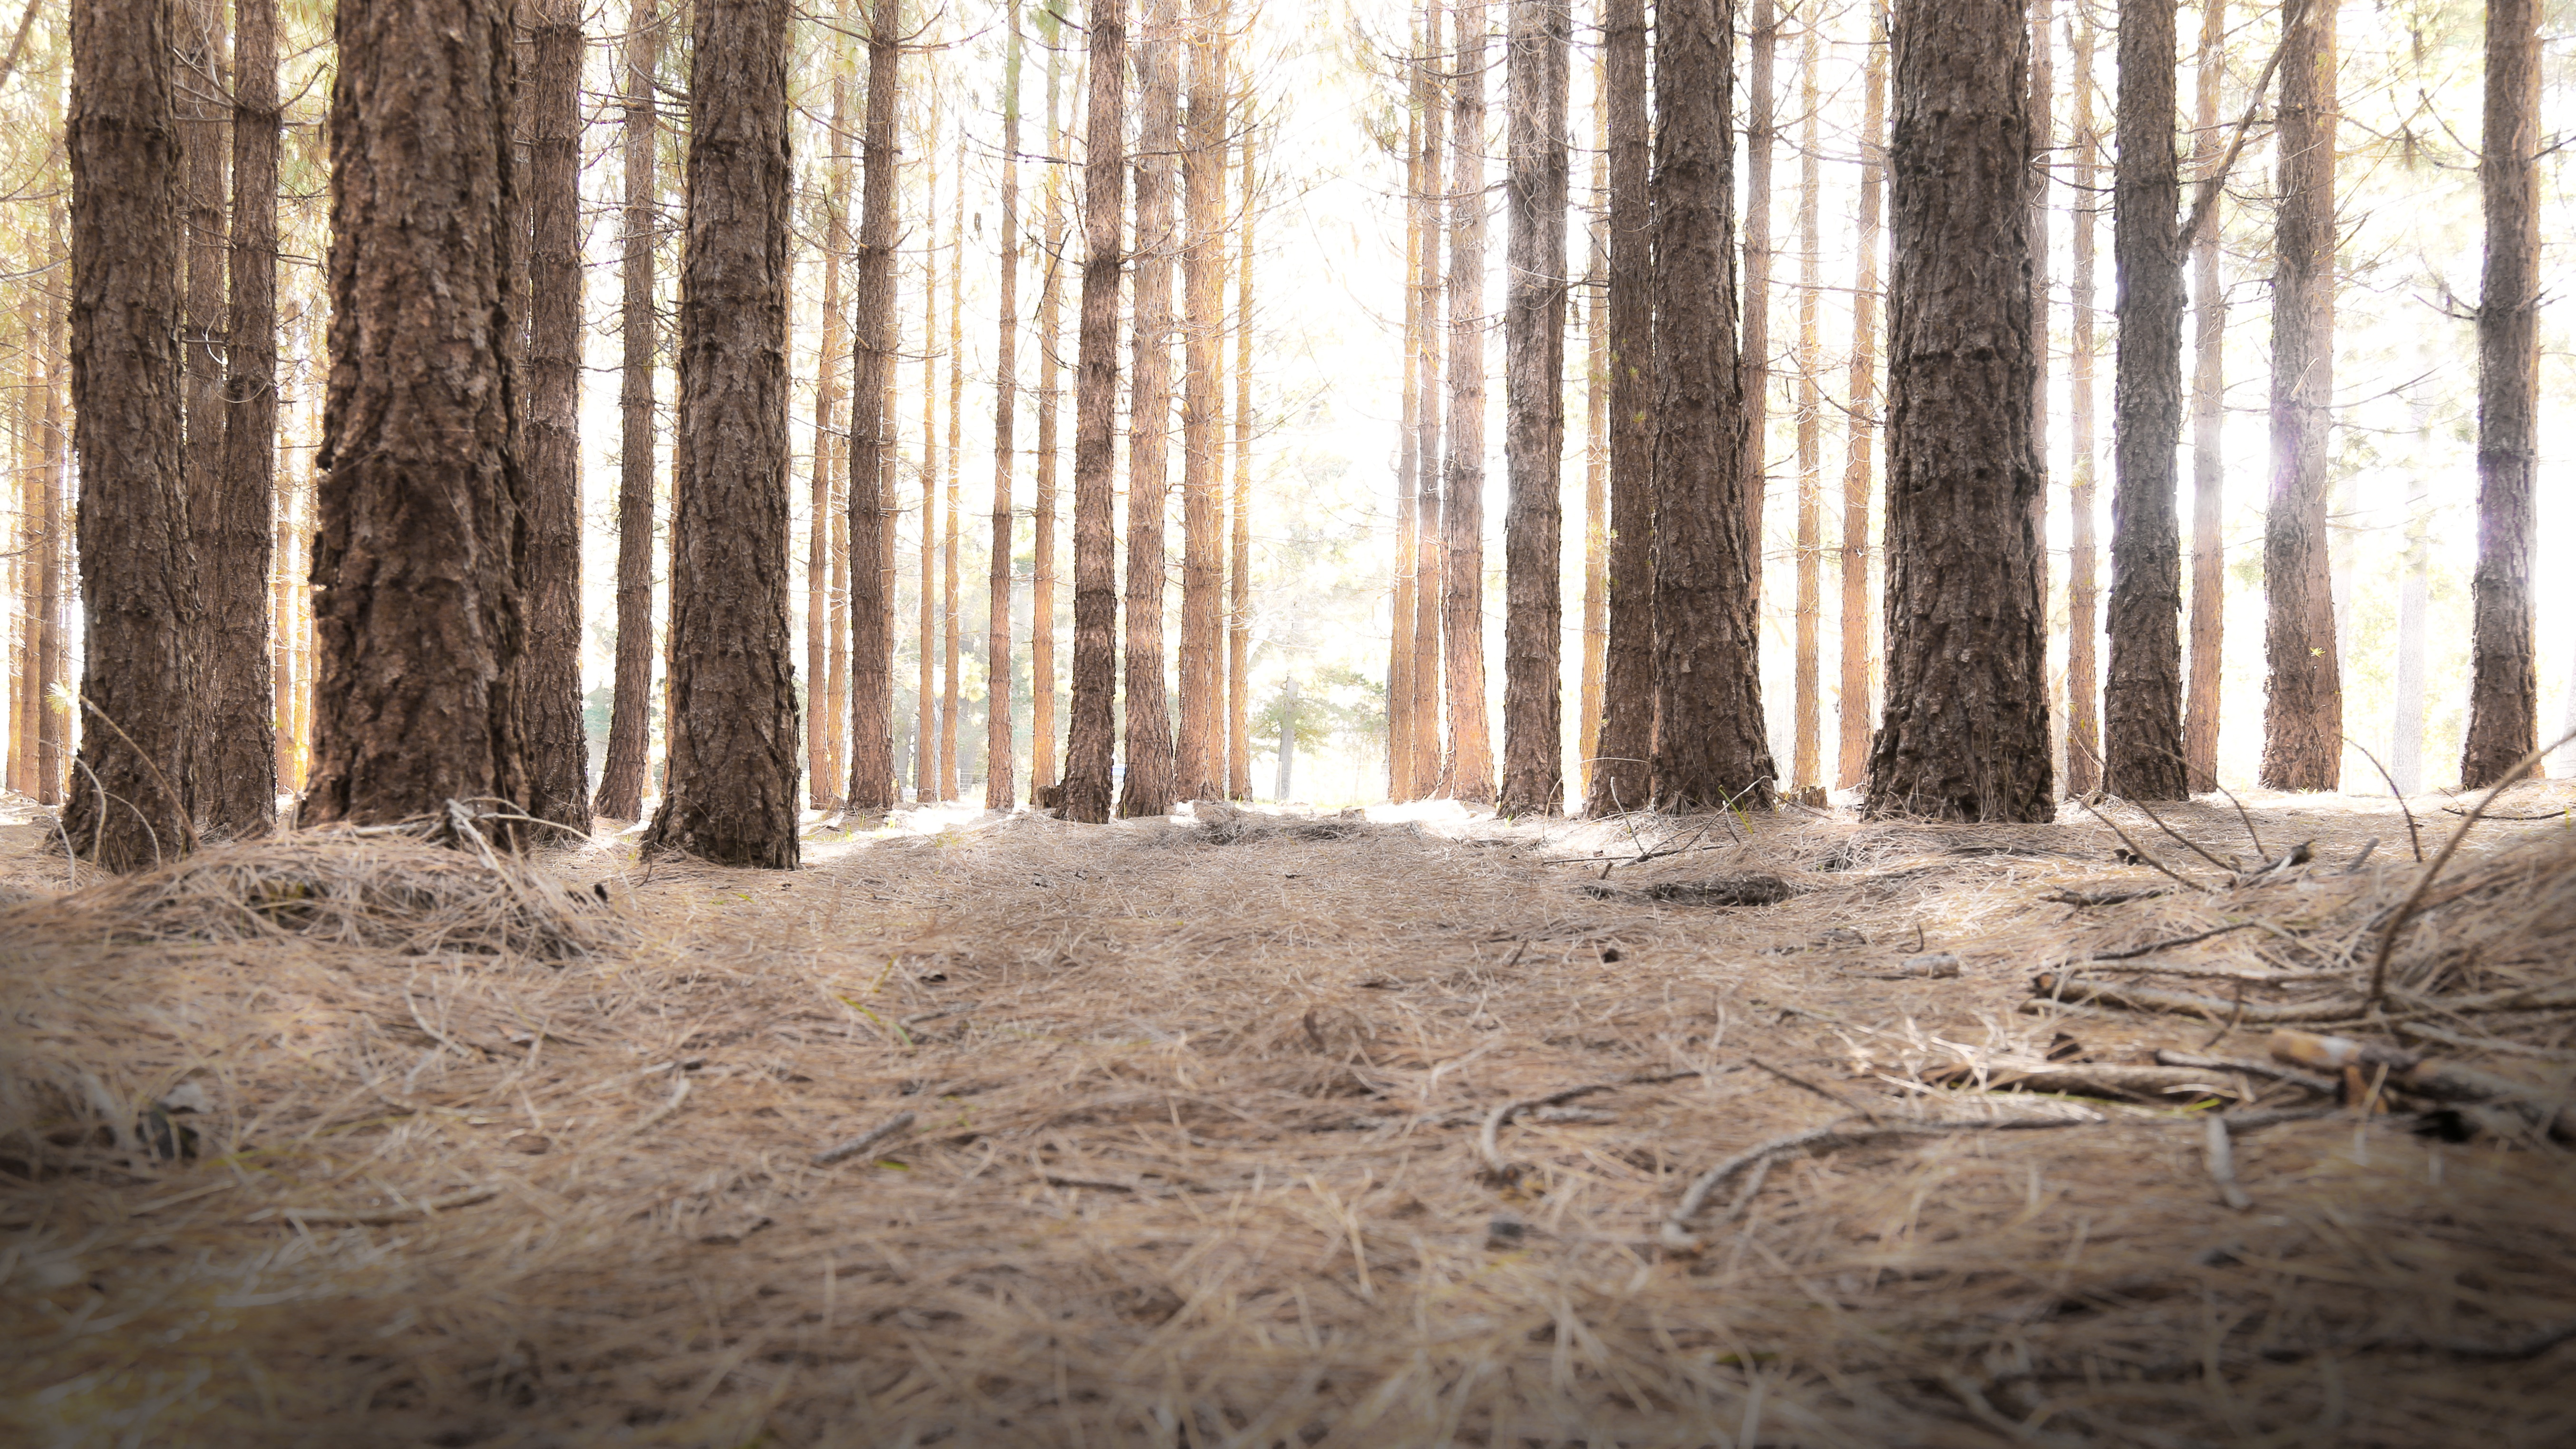
tree, forest, wilderness, winter, plant, wood, sunlight, trunk, pine, pine needle, soil, tree trunk, woodland, habitat, ecosystem, natural environment, woody plant